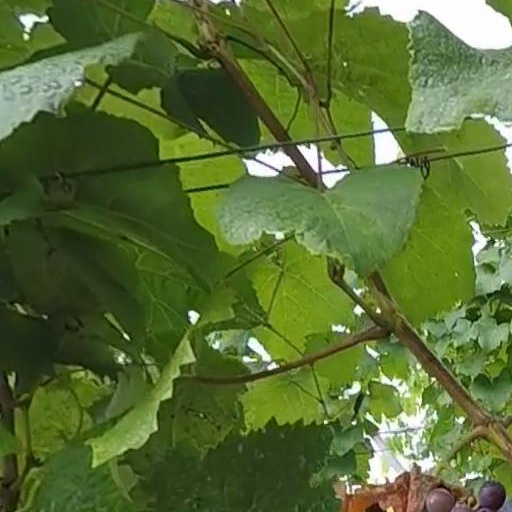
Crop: grape